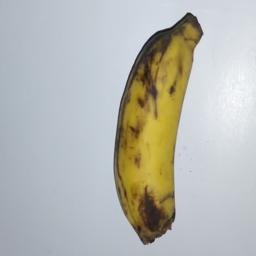
Banana variety: Champa Kola